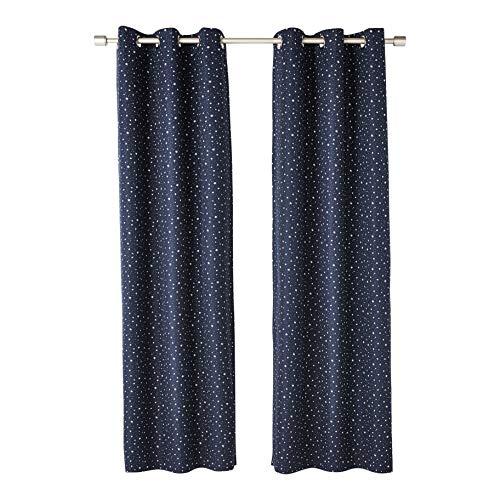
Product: AmazonBasics Kids Room Darkening Blackout Window Curtain Set with Grommets - 42" x 84", Navy Galaxy
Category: Home & Kitchen | Home Décor | Kids' Room Décor | Window Treatments | Curtain Panels
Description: Includes 2 blackout curtain panels of 42" wide x 84" length with 8 top silver grommets 1.65 inner diameter each compatible with up to 1.5" standard curtain rods.
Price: $24.21
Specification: ProductDimensions:11.2x9.2x4.3inches|ItemWeight:3.17pounds|ShippingWeight:3.71pounds(Viewshippingratesandpolicies)|Manufacturer:AmazonBasics|ASIN:B07SDQDRTN|Itemmodelnumber:WP5-002-NG